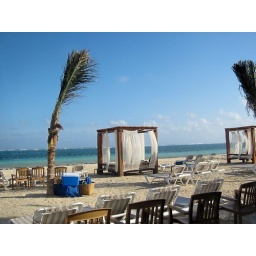
beach bed in the breeze.JPG